Constable Hall

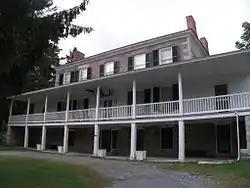
Constable Hall, June 2011

Constable Hall is a historic home located at Constableville in Lewis County, New York. It was built between 1810 and 1819 and is a two-story, rectangular Federal style limestone building with two 1-story wings. A U-shaped courtyard is created by the west side of the house and the two-story frame servants quarters to the south and carriage house to the north. The front features a two-story pedimented portico with paired attenuated free-standing Doric order columns on each side of the doorway.